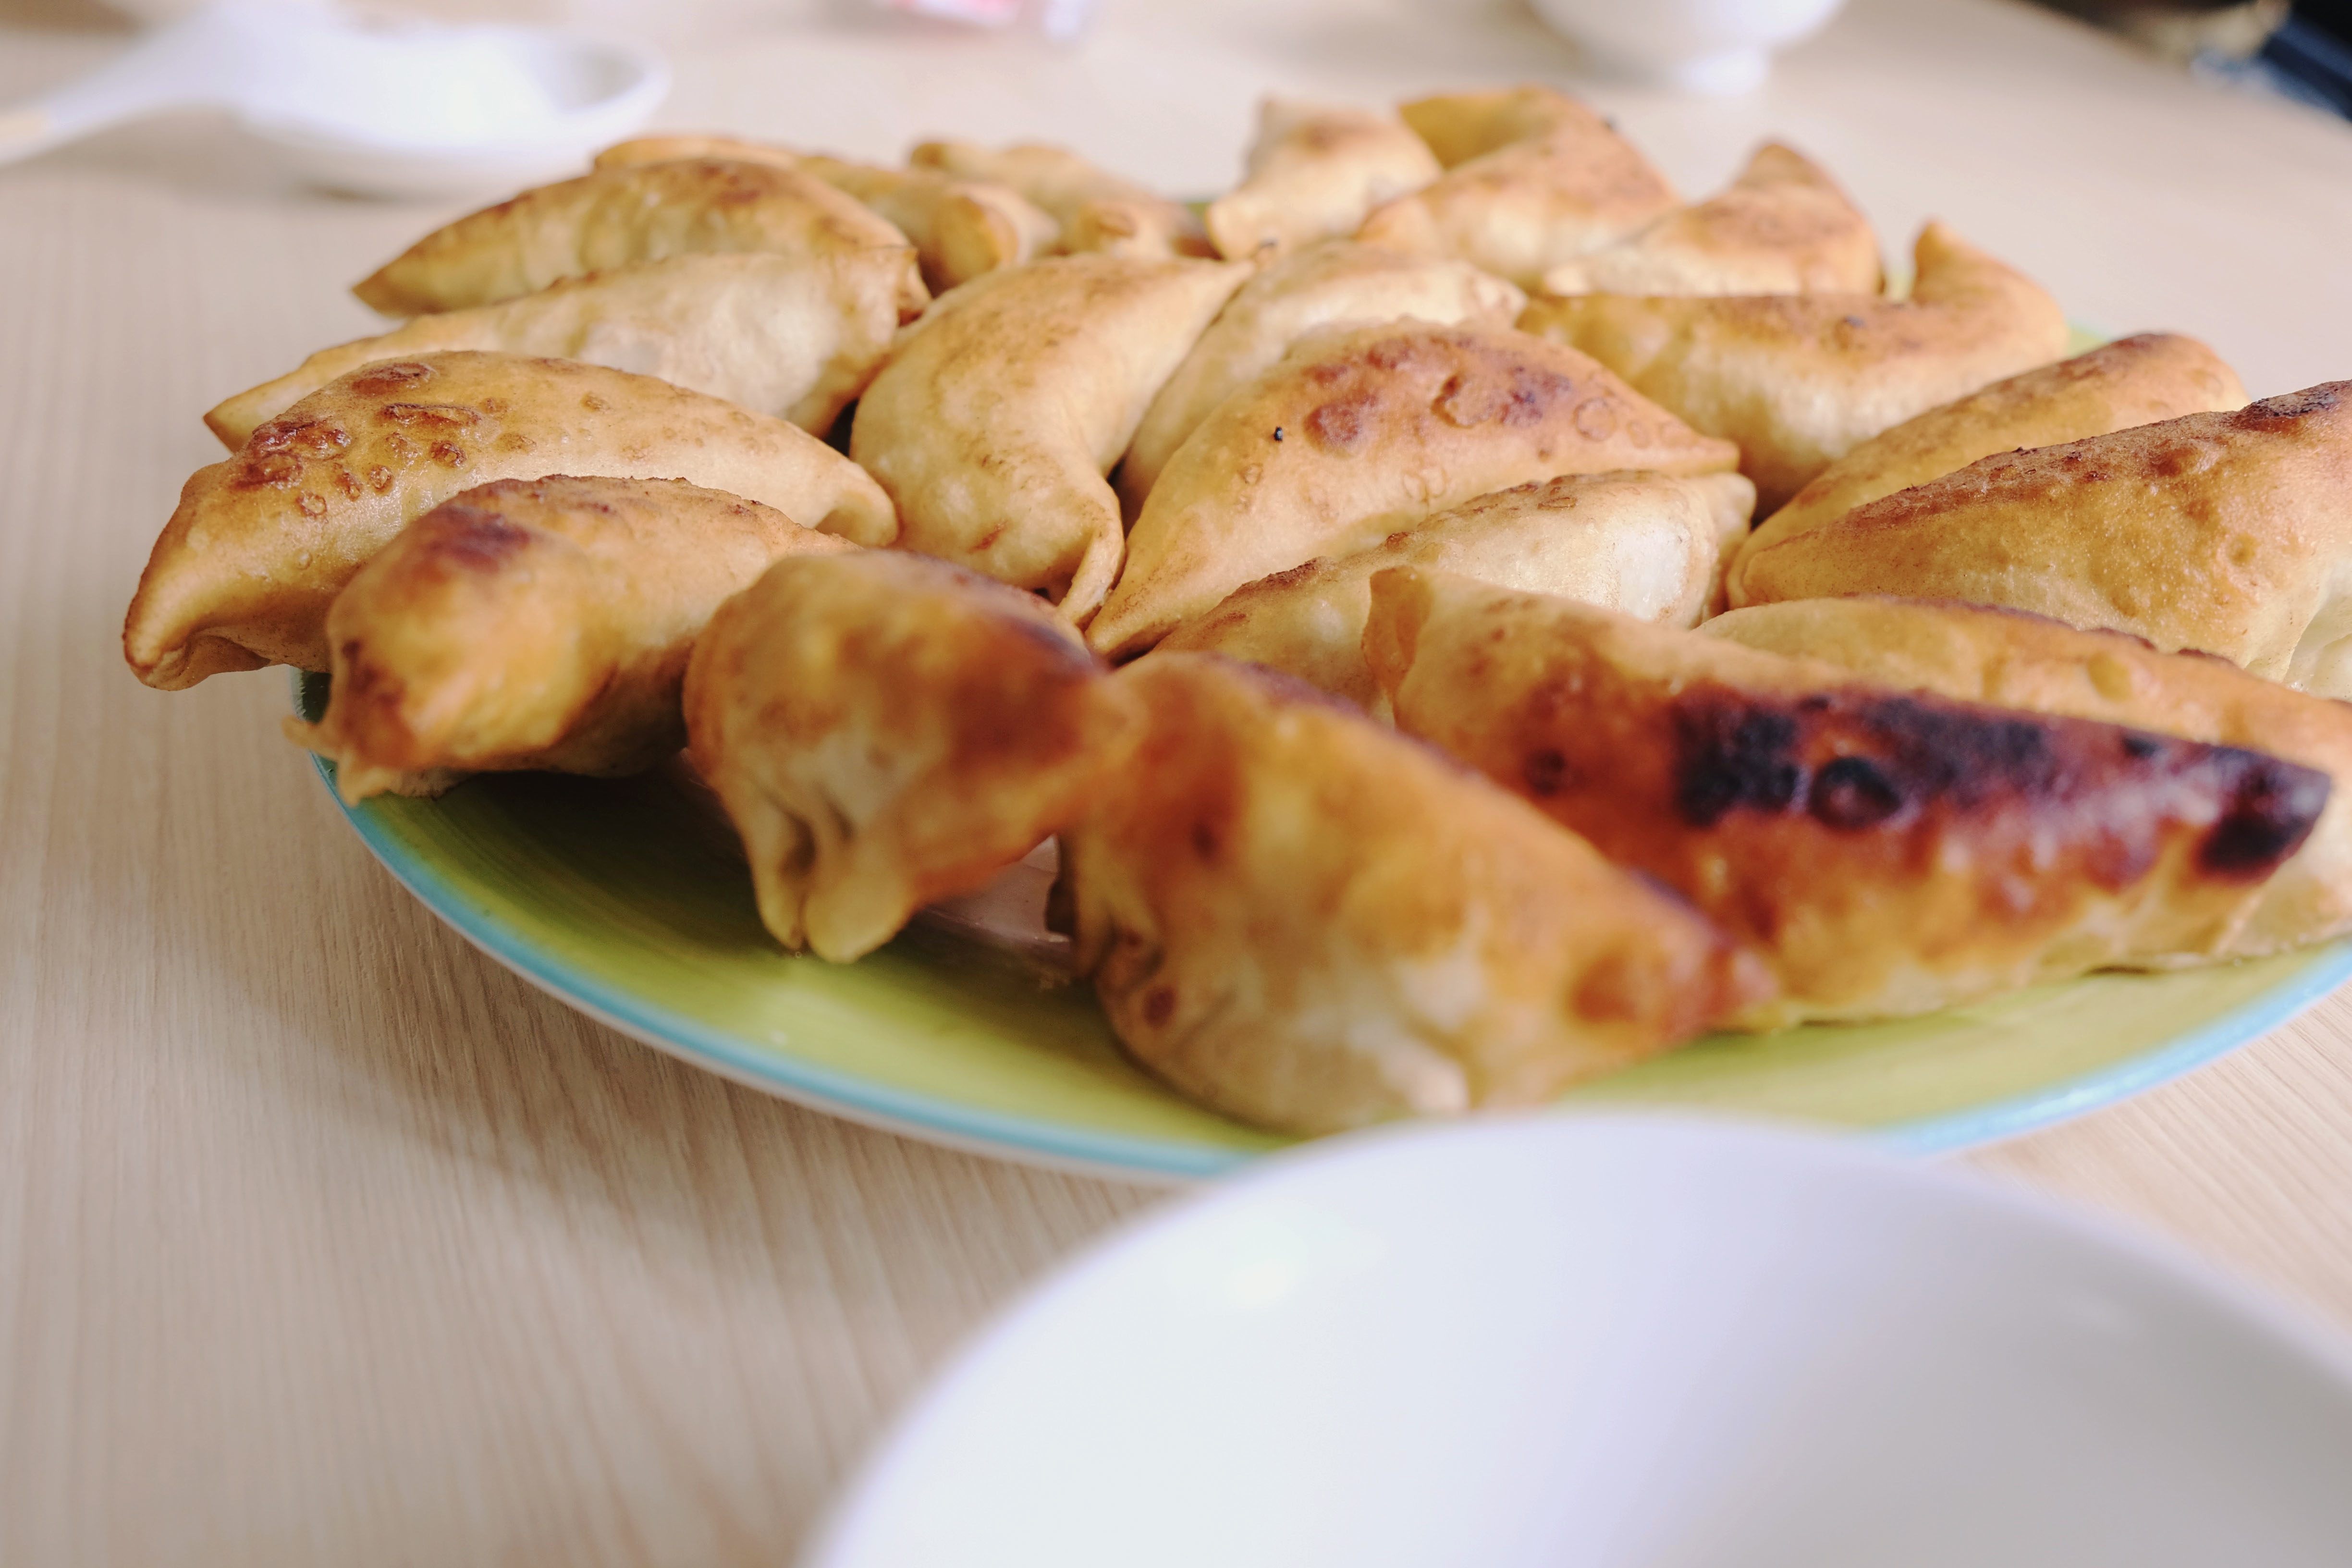
dish, meal, food, produce, breakfast, dessert, cuisine, pastry, baked goods, pierogi